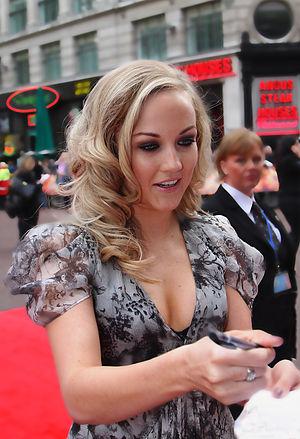
Nichola Ann Burley est une actrice anglaise, surtout connue pour ses rôles dans Born Equal, Drop Dead Gorgeous, Goldplated, Donkey Punch et son rôle de Carly dans StreetDance 3D.